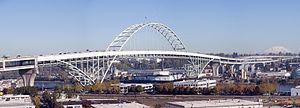
Le pont Fremont est un pont en acier situé sur la rivière Willamette à Portland. Il a une longueur totale de 656 m et a été mis en service en 1973.